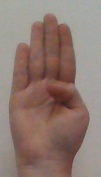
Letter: kaaf